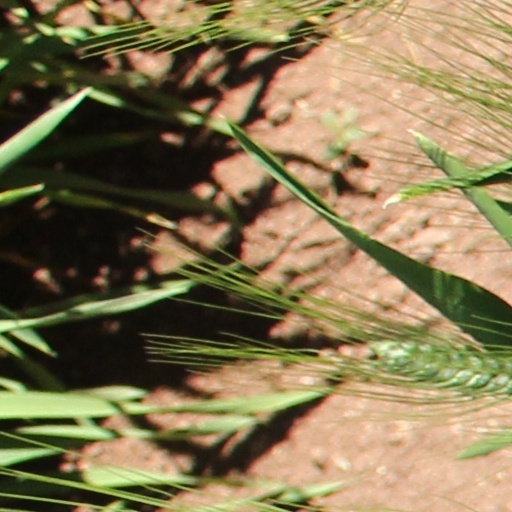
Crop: wheat